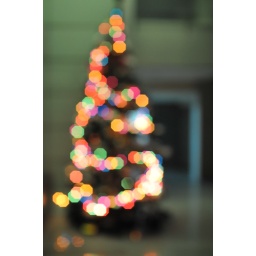
Christmas tree in office